Gruntz

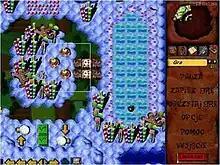
Gameplay screenshot

The player controls a number of "Gruntz", diminutive, goblinoid creatures made of baked clay ("goo"), via the mouse. The controls are those of a typical real-time strategy game: commands are issued to Gruntz via first selecting them and then either right-clicking (causing them to move or attack) or left-clicking (for special actions such as laying bombs or digging holes).